2024 State of the Union Address

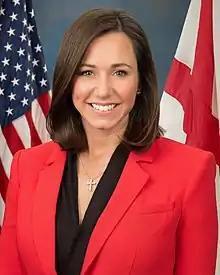
Senator Katie Britt

The 2024 State of the Union Address was given by the 46th president of the United States, Joe Biden, on March7, 2024, at 9:00 p.m. EST, in the chamber of the House of Representatives to the 118th Congress.